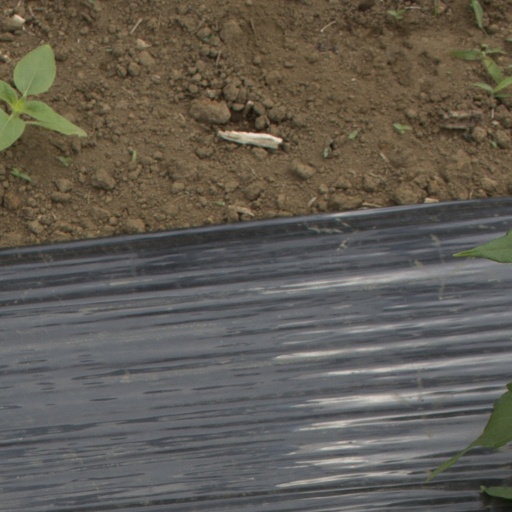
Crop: Jerusalem artichoke